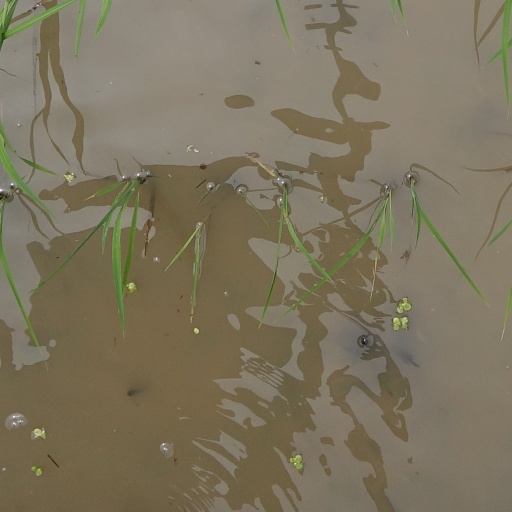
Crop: rice